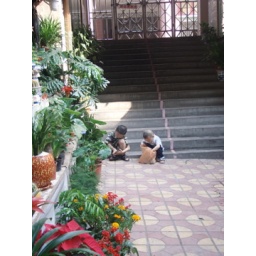
Caught behind one of the vendors while walking through the flower market near our hotel.